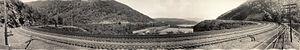
La Horseshoe Curve est une célèbre courbe ferroviaire en forme de fer à cheval située près de la ville américaine d'Altoona, en Pennsylvanie. Cette voie ferrée, construite en 1854 par la compagnie Pennsylvania Railroad, est qualifiée de « merveille de l'ingénierie ». Elle fut exploitée successivement par la compagnie PRR, puis par Penn Central, et par Conrail. Depuis 1999, elle est détenue et exploitée par Norfolk Southern.